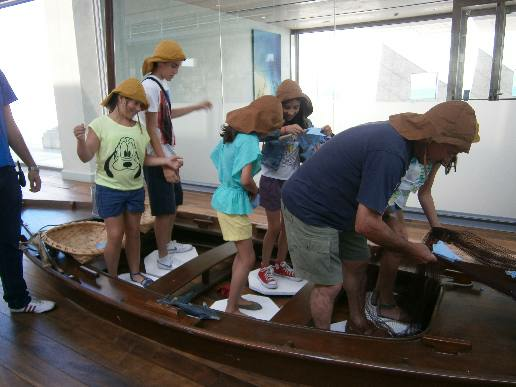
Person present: Yes